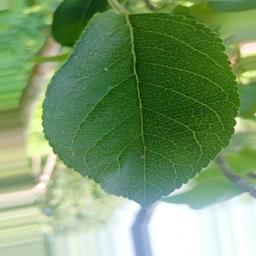
Label: Healthy